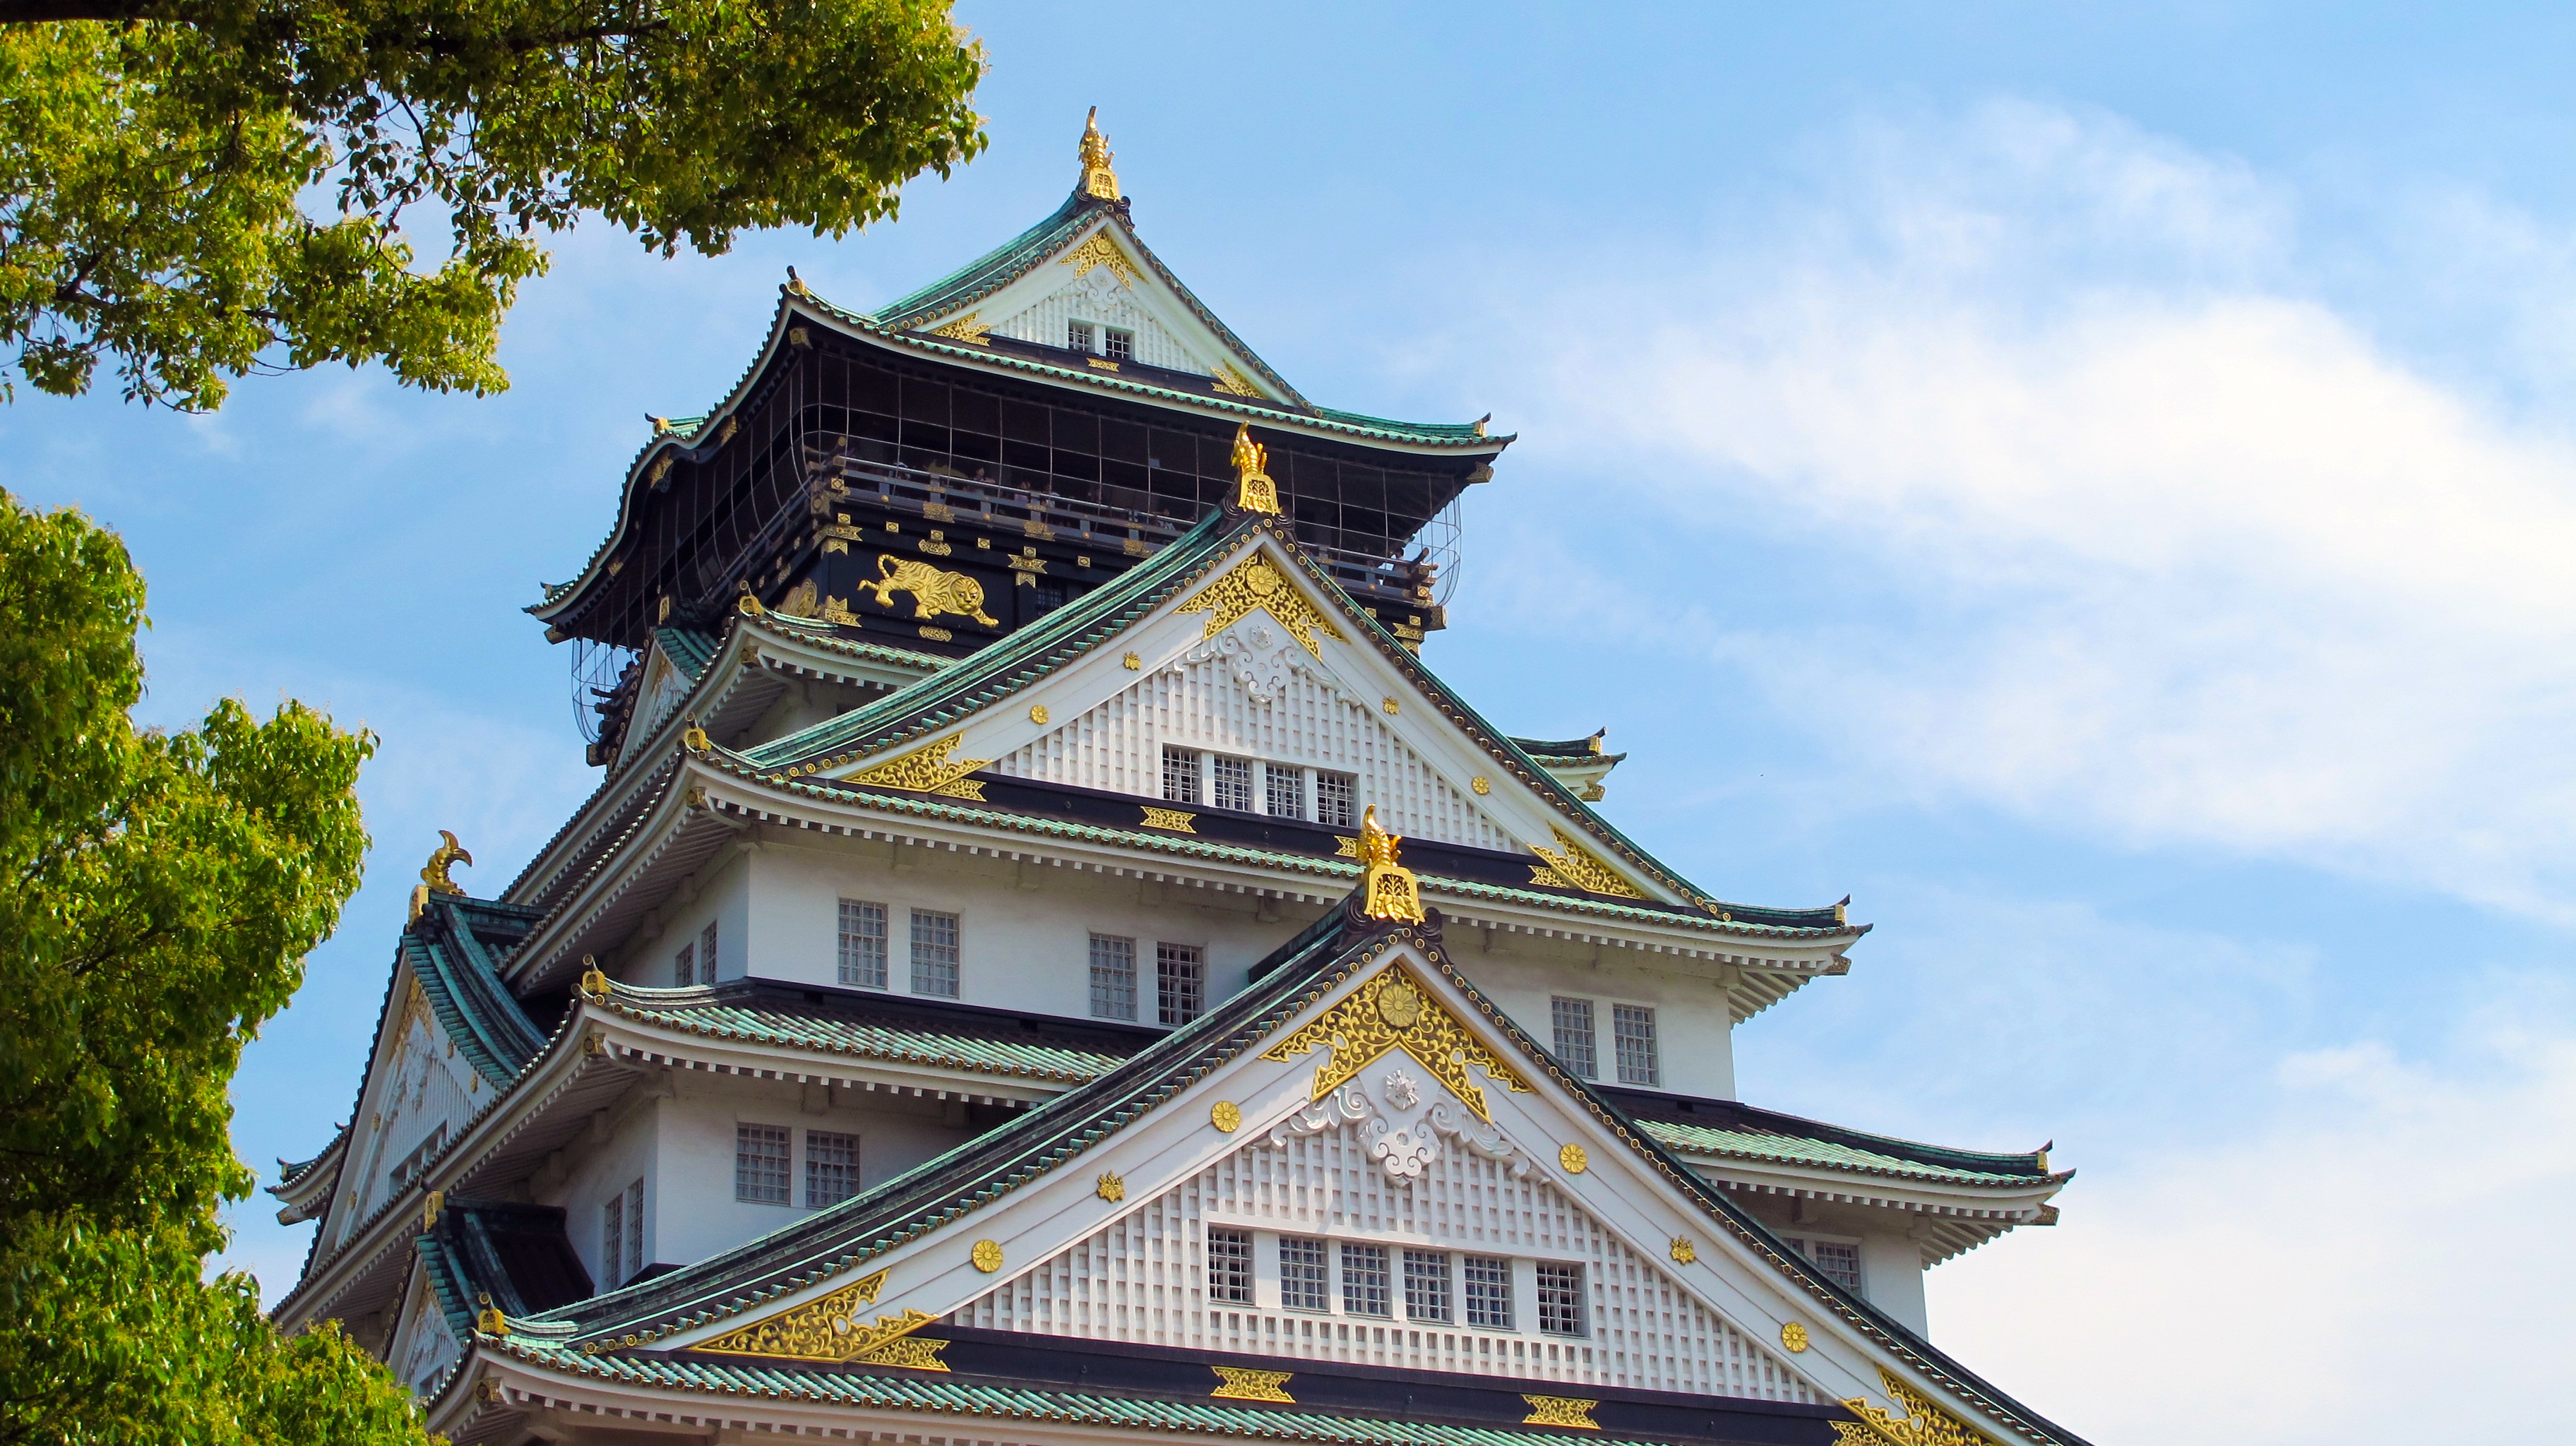
architecture, building, palace, tower, castle, landmark, japan, place of worship, temple, shrine, osaka, five, chinese architecture, pagoda, wat, osaka castle, historic site, asian style, azuchi momoyama period, sixth century